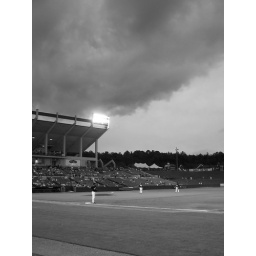
clouds over the ball park